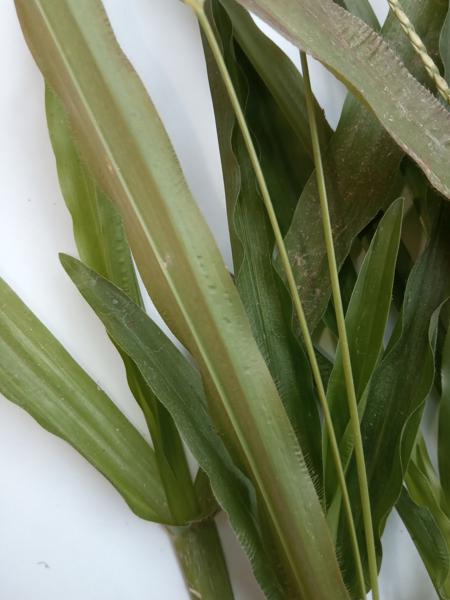
Weed species: Paspalum scrobiculatum